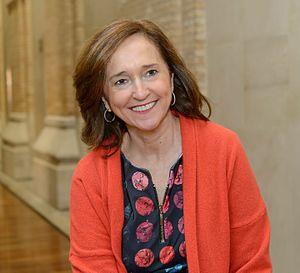
Ana Santos Aramburo est la directrice de la bibliothèque nationale d'Espagne depuis février 2013.